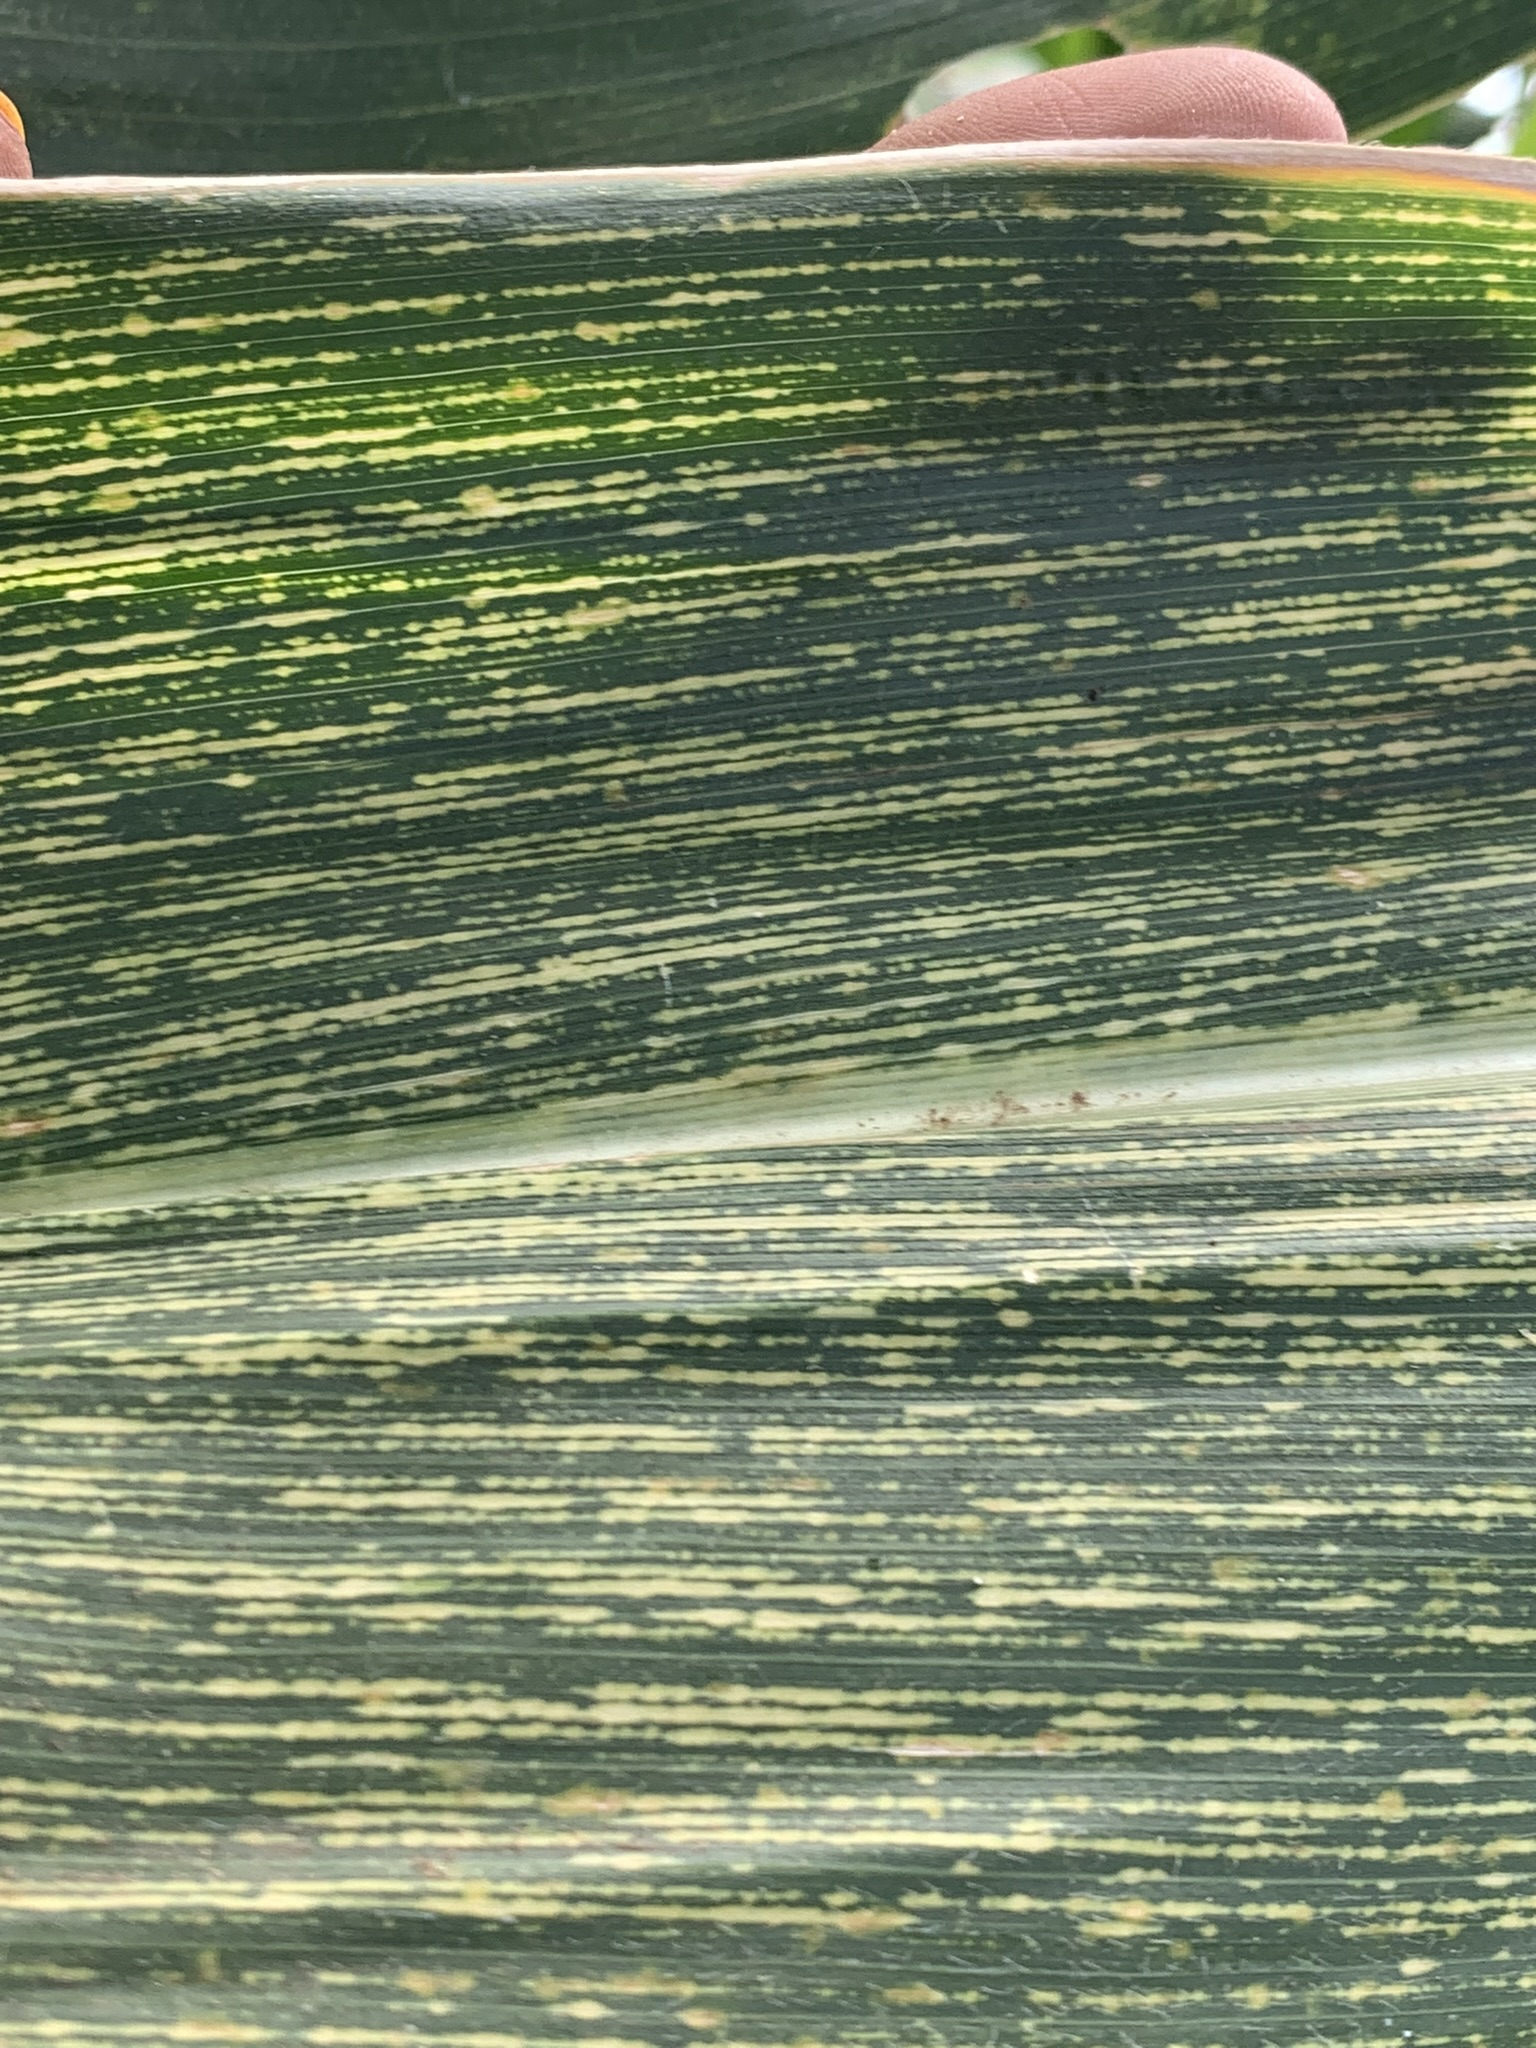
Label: MSV